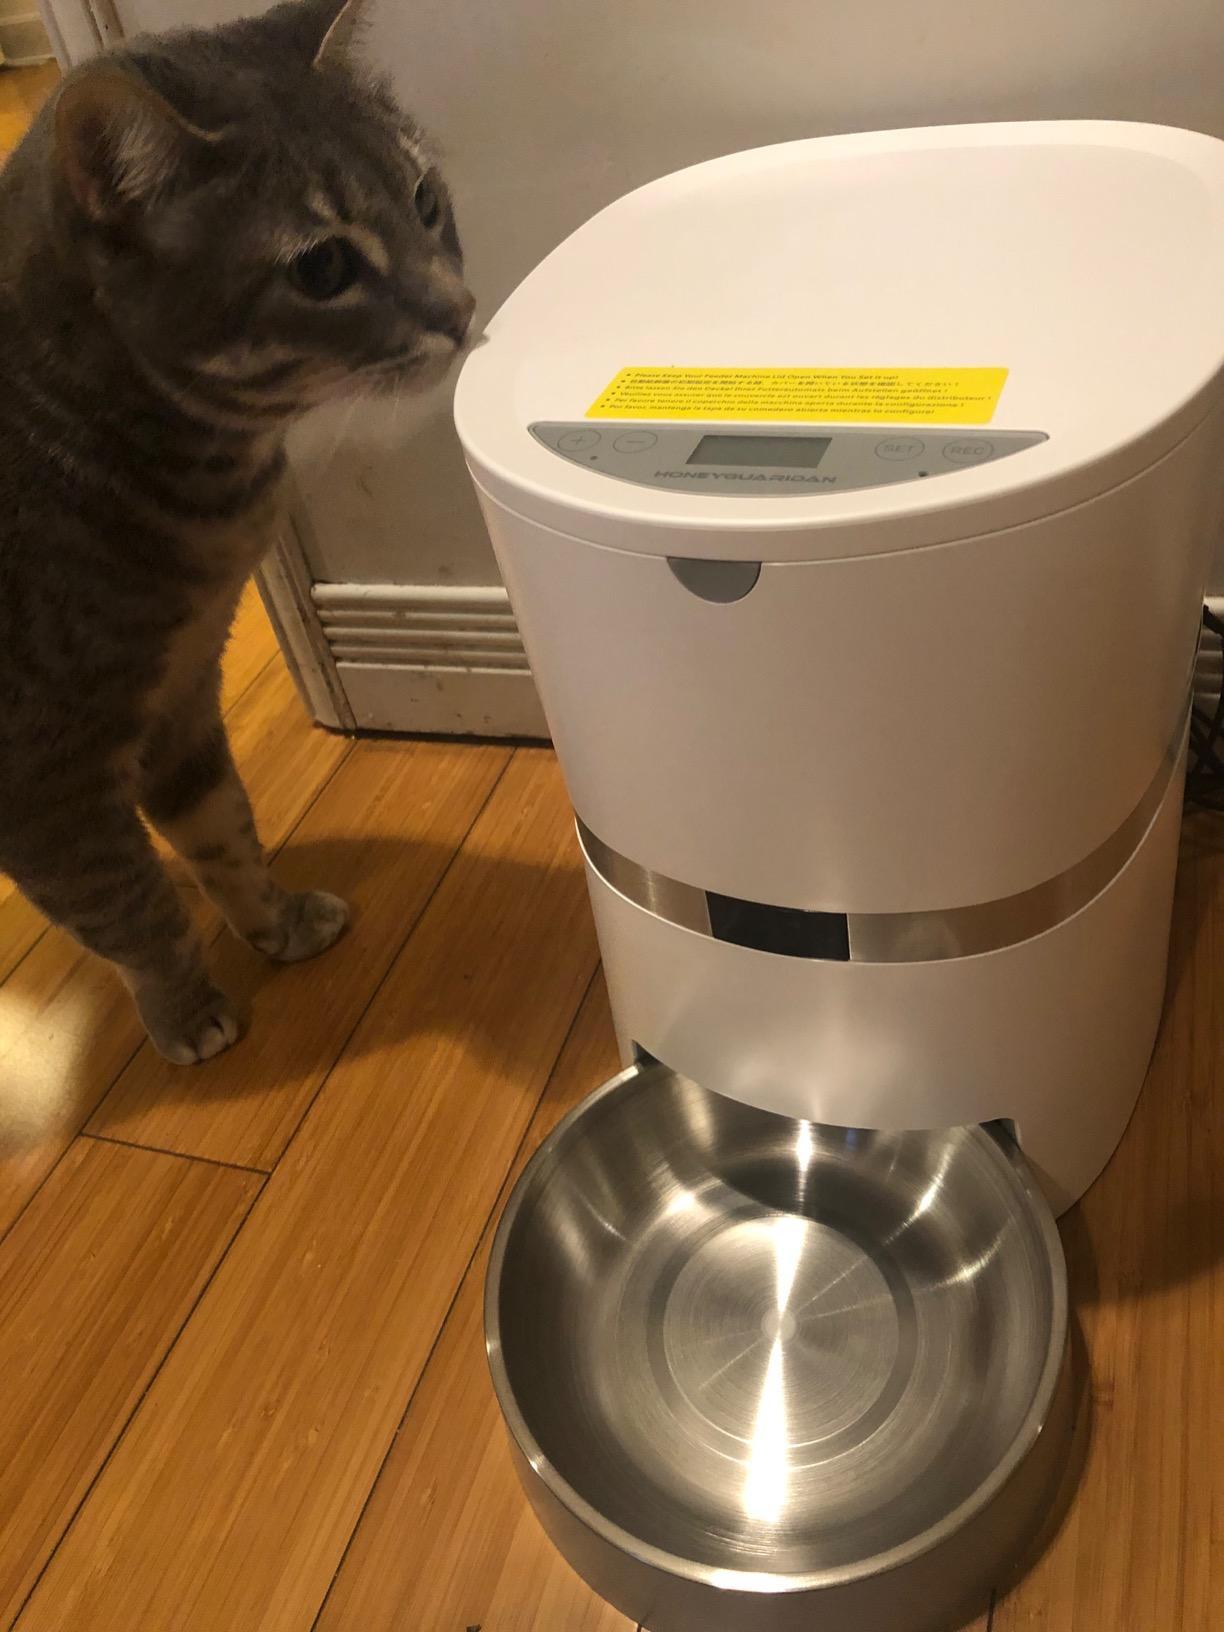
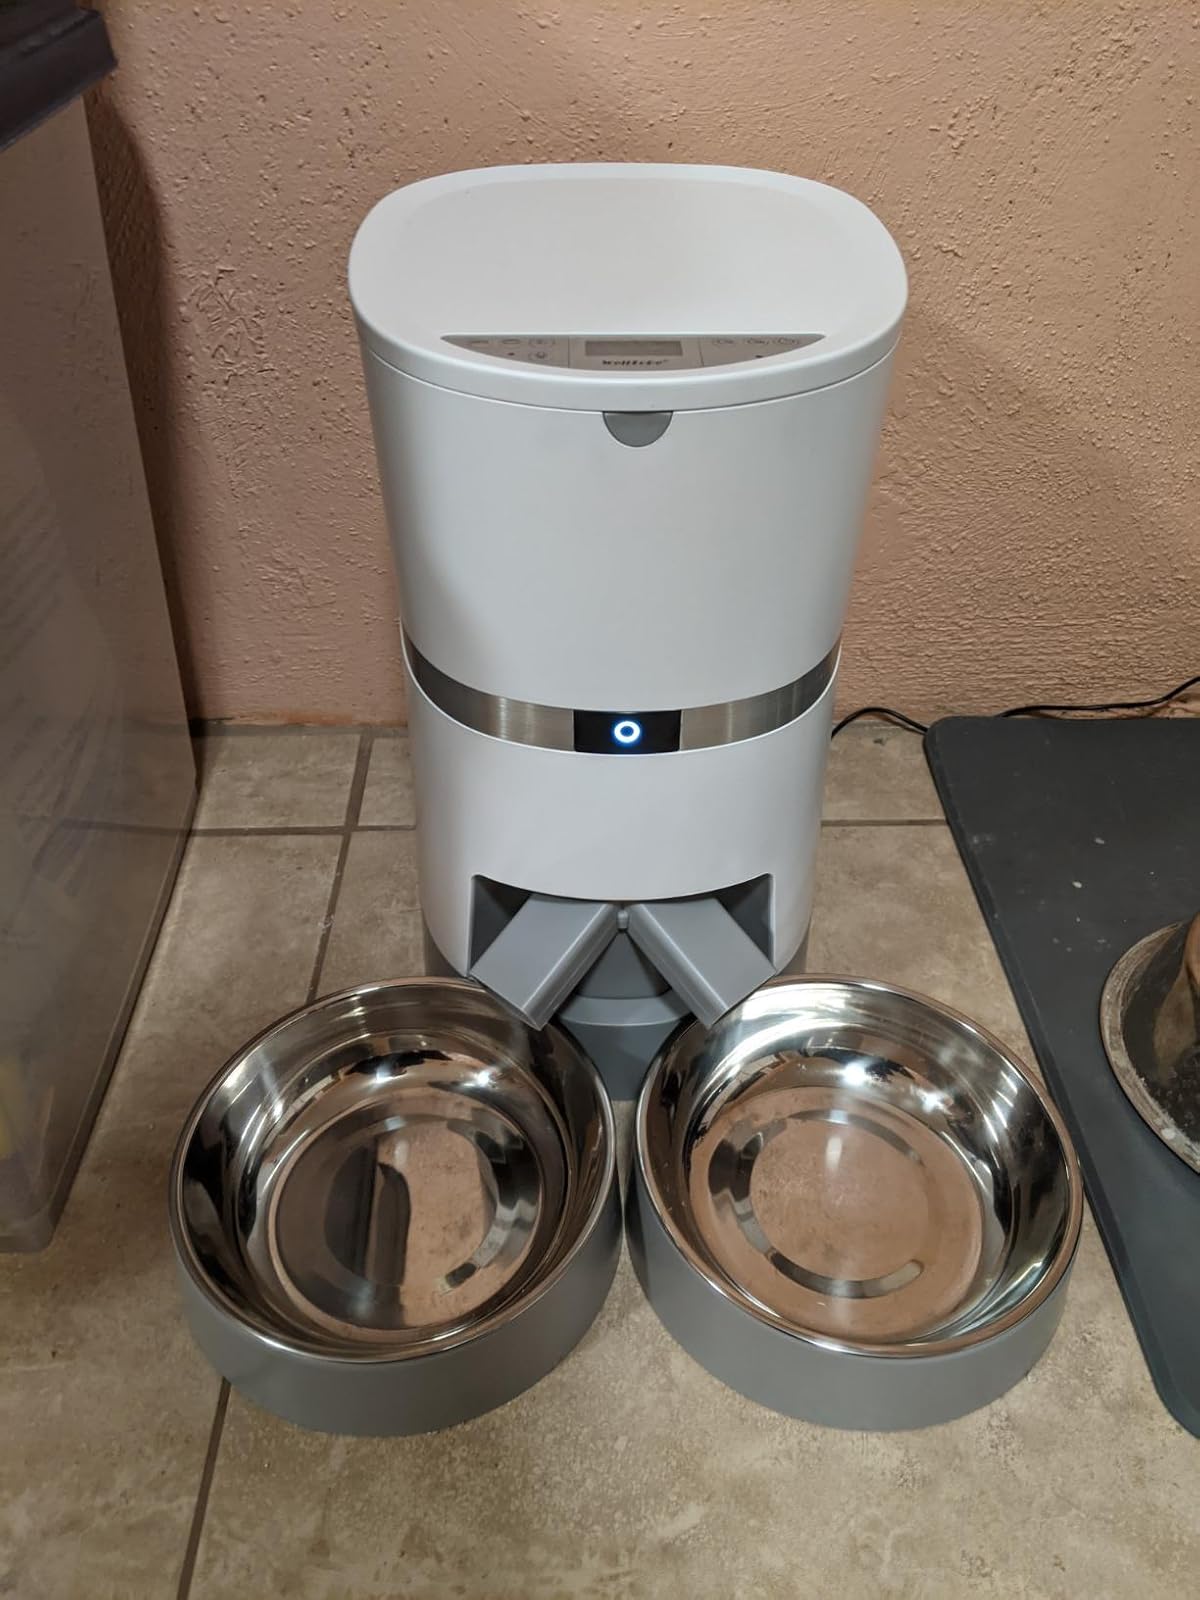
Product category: items_feeder
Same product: no